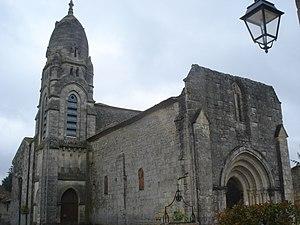
L'église Saint-André est l'église de la commune de Pellegrue dans le département de la Gironde et la région Nouvelle-Aquitaine, en France.
Cet article recense les monuments historiques de l'arrondissement de Langon, dans le département de la Gironde, en France.